USS Badger (FF-1071)

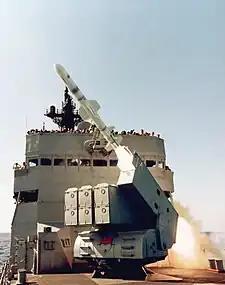
"Badger" test-firing a Harpoon anti-shipping missile in 1980.

"Badger" remained at Subic less than a week; she got underway on the 21st, bound for Hawaii in company with "Brewton" and "Rathburne". They stopped for fuel at Guam and Midway before arriving back in Pearl Harbor on 4 October. Following post-deployment standdown, the frigate resumed local operations out of Pearl late in December. On 7 January 1980, "Badger" began a seven-week availability at the Pearl Harbor Naval Shipyard. Her repairs were completed on 27 February, and she began sea trials in the local area. Over the next six months, "Badger" went through the usual trials and certifications as well as all types of exercises and drills. In mid-August, she began pre-deployment training with a carrier task group formed around . That training complete, the task group returned to Pearl Harbor on 23 September for a final liberty call before heading for the Far East.